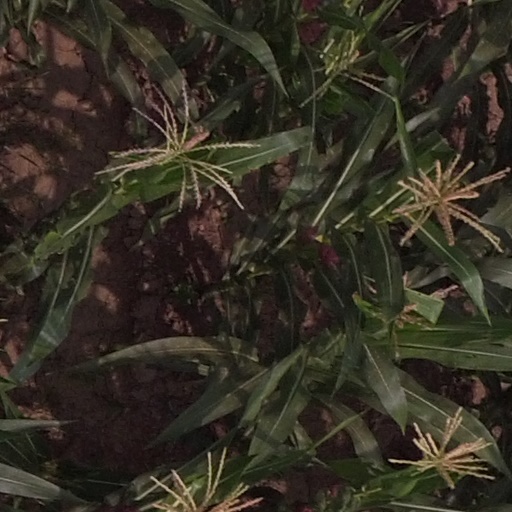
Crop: maize; corn